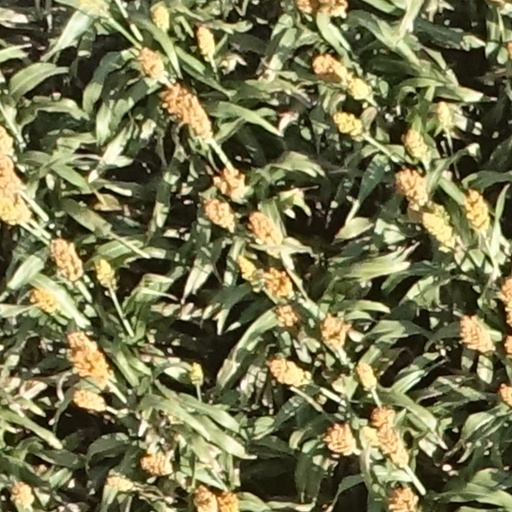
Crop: sorghum